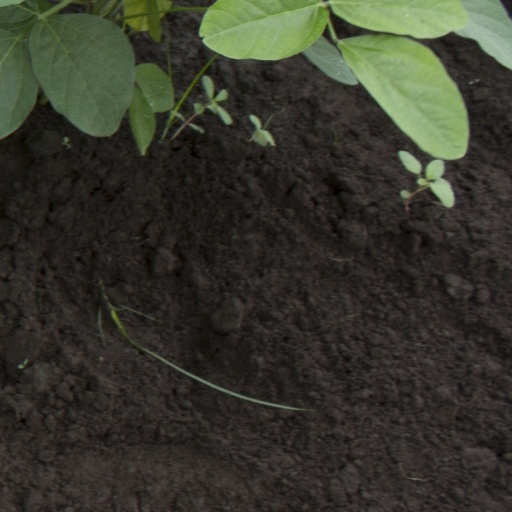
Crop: soybean